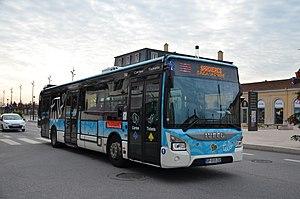
Iveco Bus Urbanway n°700 du réseau TUB de Bourg-en-Bresse, près de l'arrêt Sémard Gare.
Rubis, est un réseau de transport en commun desservant 74 communes de la communauté d'agglomération du Bassin de Bourg-en-Bresse, avec un réseau composé de 7 lignes régulières, une navette et un service de transport à la demande. Il est exploité depuis le 1ᵉʳ janvier 2019 par Keolis Grand Bassin Bourg-en-Bresse pour le compte de la communauté d'agglomération du Bassin de Bourg-en-Bresse.
Les véhicules d'Iveco Bus font partie du groupe Iveco faisant lui-même partie de la holding CNH Industrial.
La gare de Bourg-en-Bresse est une gare ferroviaire française. C'est un important nœud ferroviaire, avec les lignes : de Mâcon à Ambérieu, de Bourg-en-Bresse à Bellegarde, de Mouchard à Bourg-en-Bresse et de Lyon-St-Clair à Bourg-en-Bresse. Elle est située sur le territoire de la commune de Bourg-en-Bresse, dans le département de l'Ain, en région Auvergne-Rhône-Alpes.